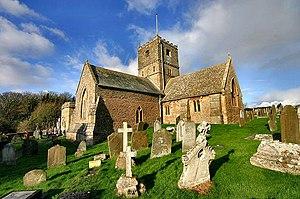
Clevedon est une ville et une paroisse civile dans l'autorité unitaire du North Somerset, qui fait partie du comté cérémonial du Somerset, en Angleterre. Entre 1974 et 1996, elle était dans le comté d'Avon. La ville compte près de 22 000 habitants.